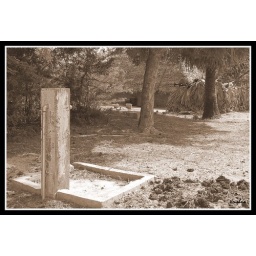
A look of a really worn out water faucet in Marundampallam, Tamil Nadu